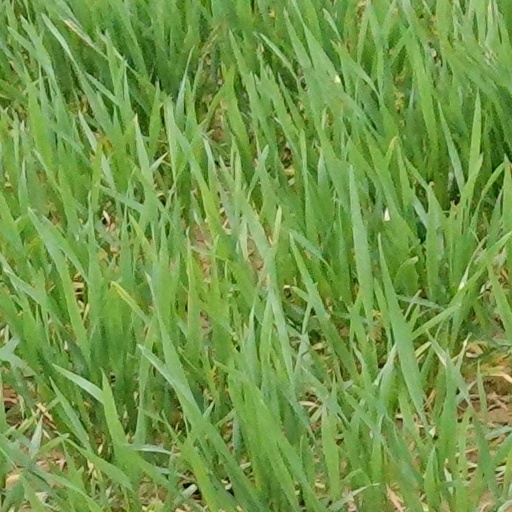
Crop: wheat